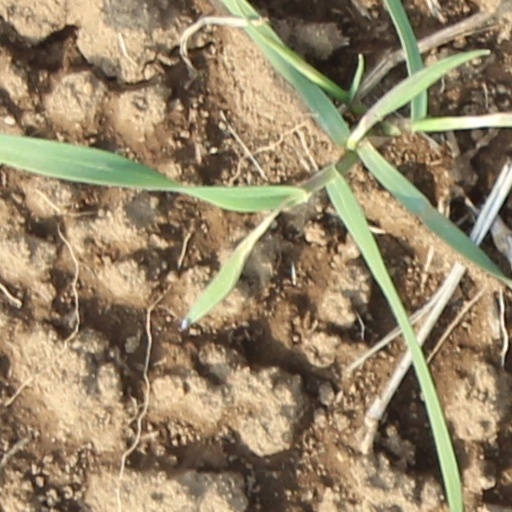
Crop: wheat